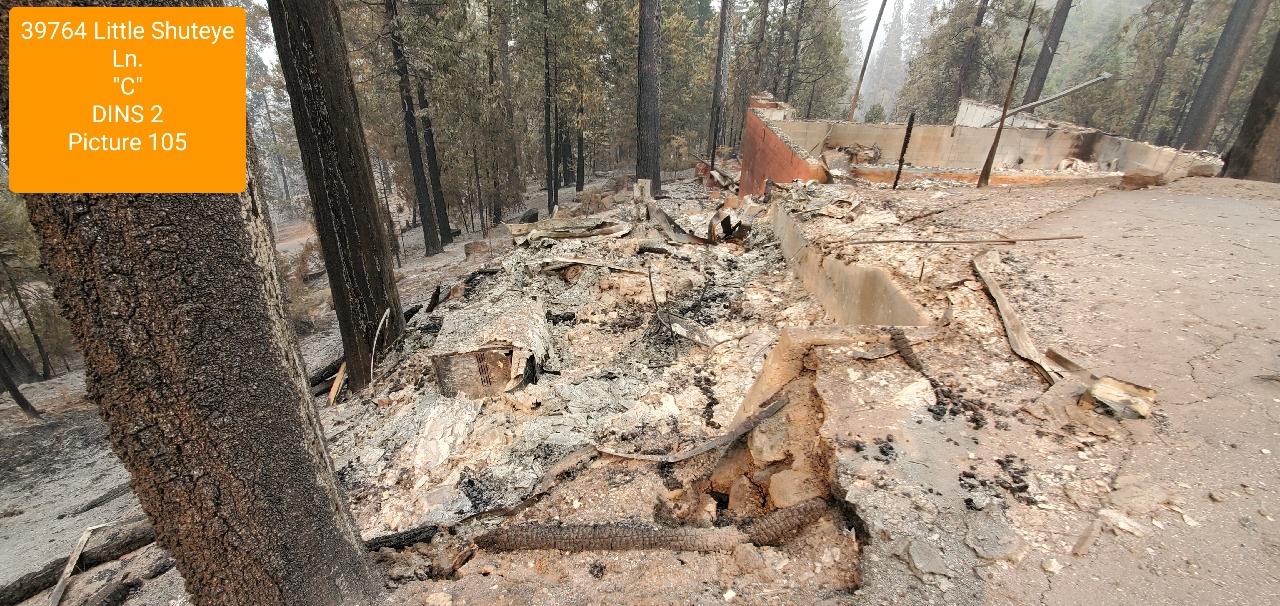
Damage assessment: destroyed